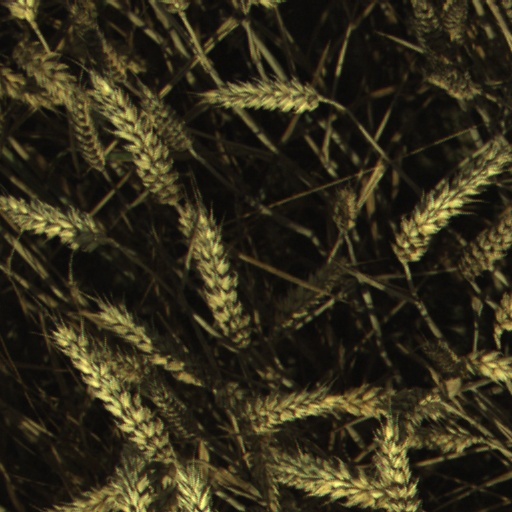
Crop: wheat